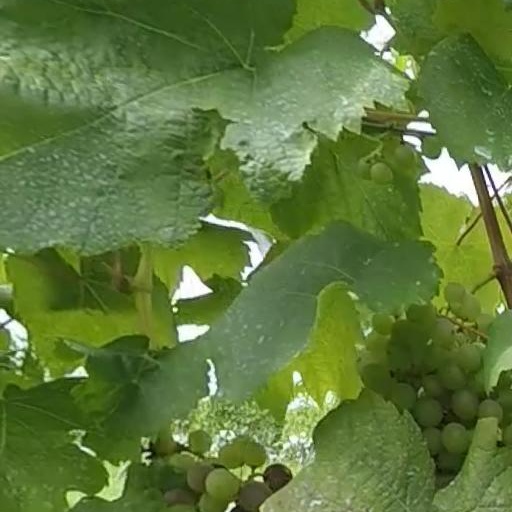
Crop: grape